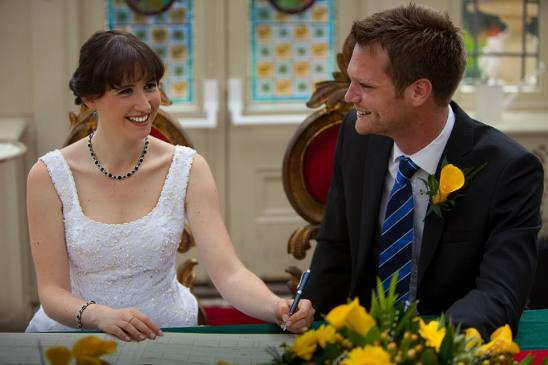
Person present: Yes